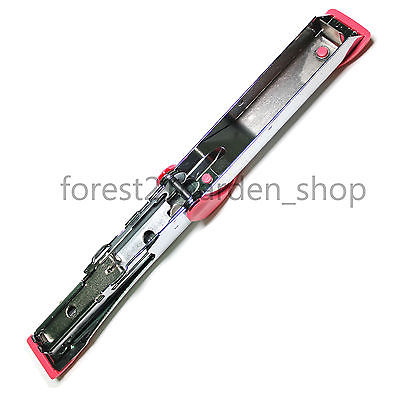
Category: stapler